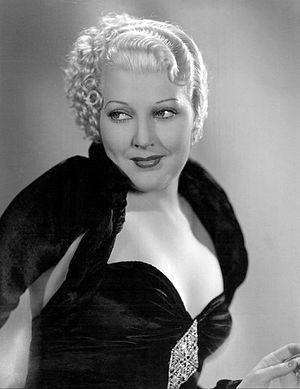
Thelma Todd est une actrice américaine, née le 29 juillet 1906 à Lawrence et morte le 16 décembre 1935 à Pacific Palisades. Interprète de plus de 50 longs métrages entre 1926 et 1935, elle est notamment connue pour ses rôles dans les comédies interprétées par les Marx Brothers, Monnaie de singe et Plumes de cheval, ainsi que dans celles de Charley Chase, Buster Keaton ou encore Laurel et Hardy.